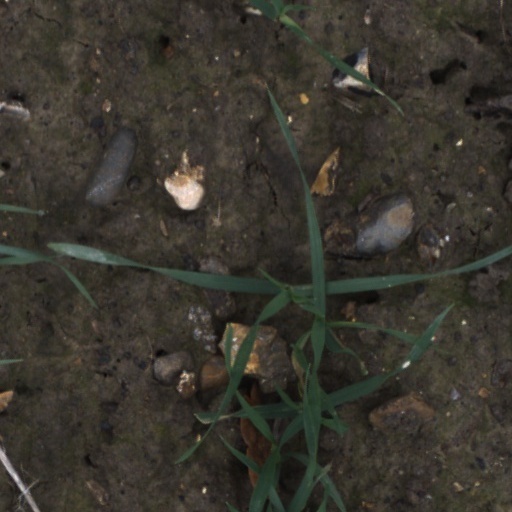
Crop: wheat